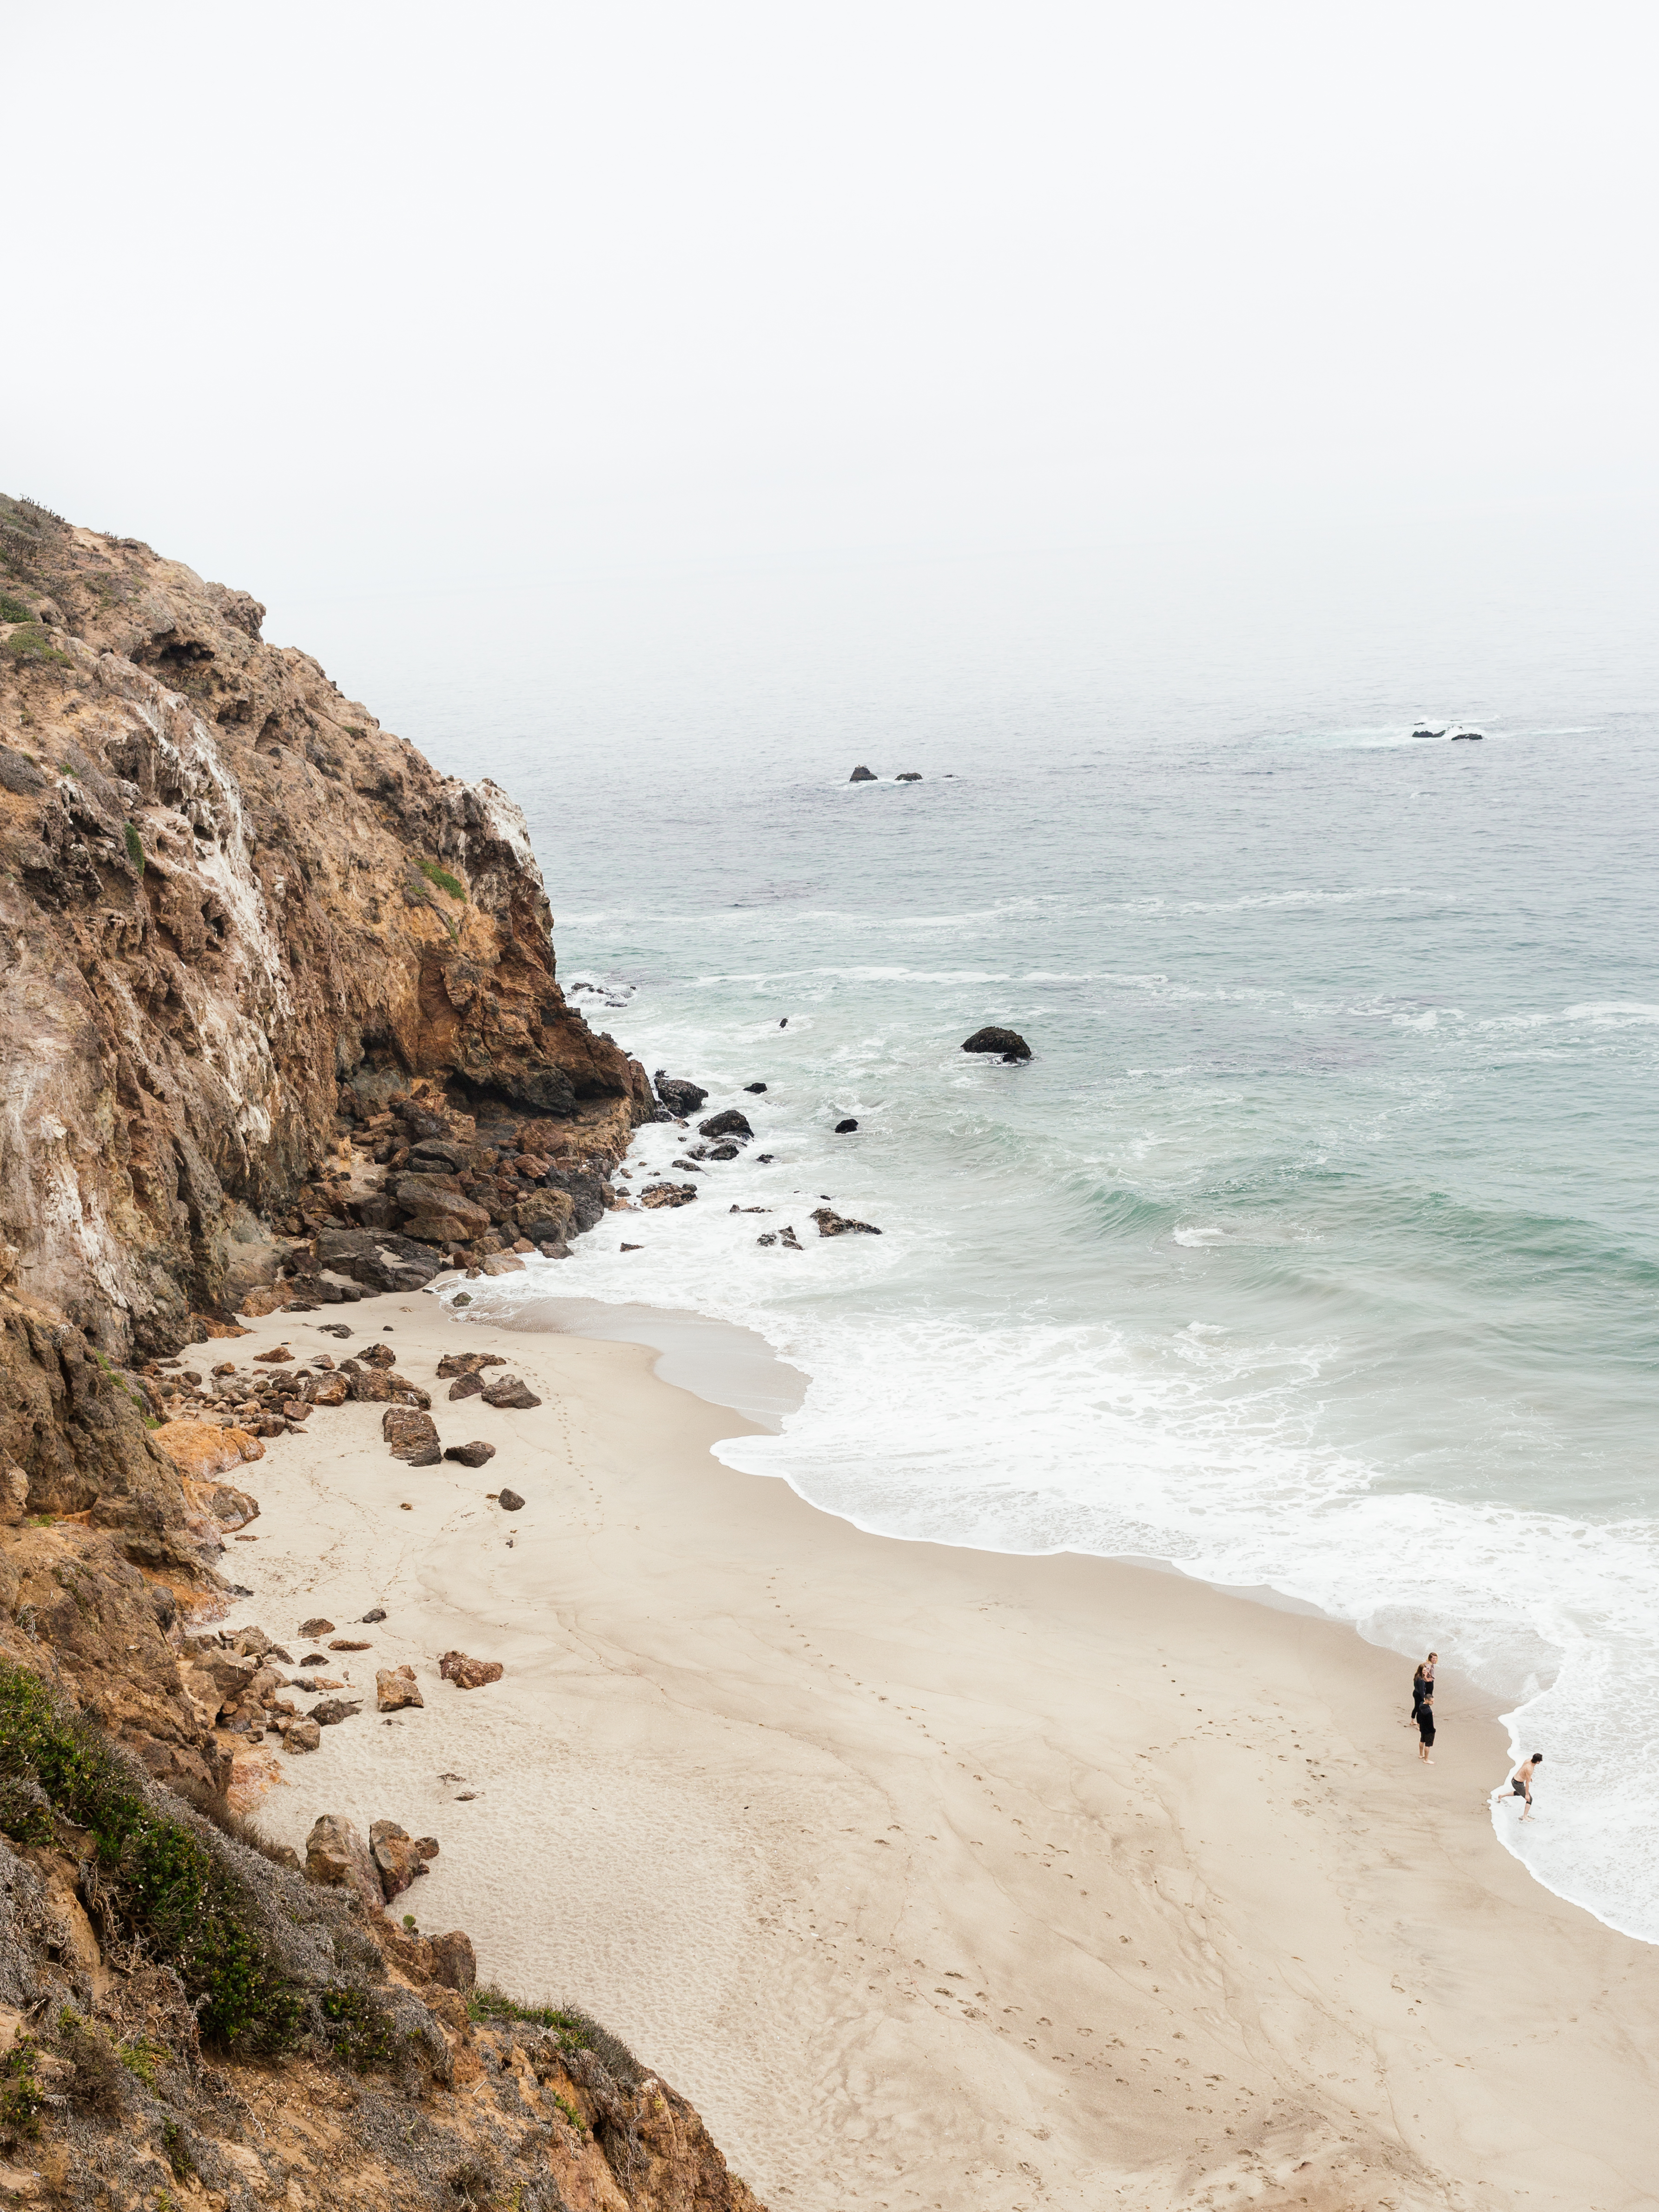
beach, sea, coast, sand, rock, ocean, shore, wave, cliff, cove, bay, terrain, material, body of water, cape, wind wave